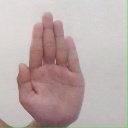
अक्षर: ध